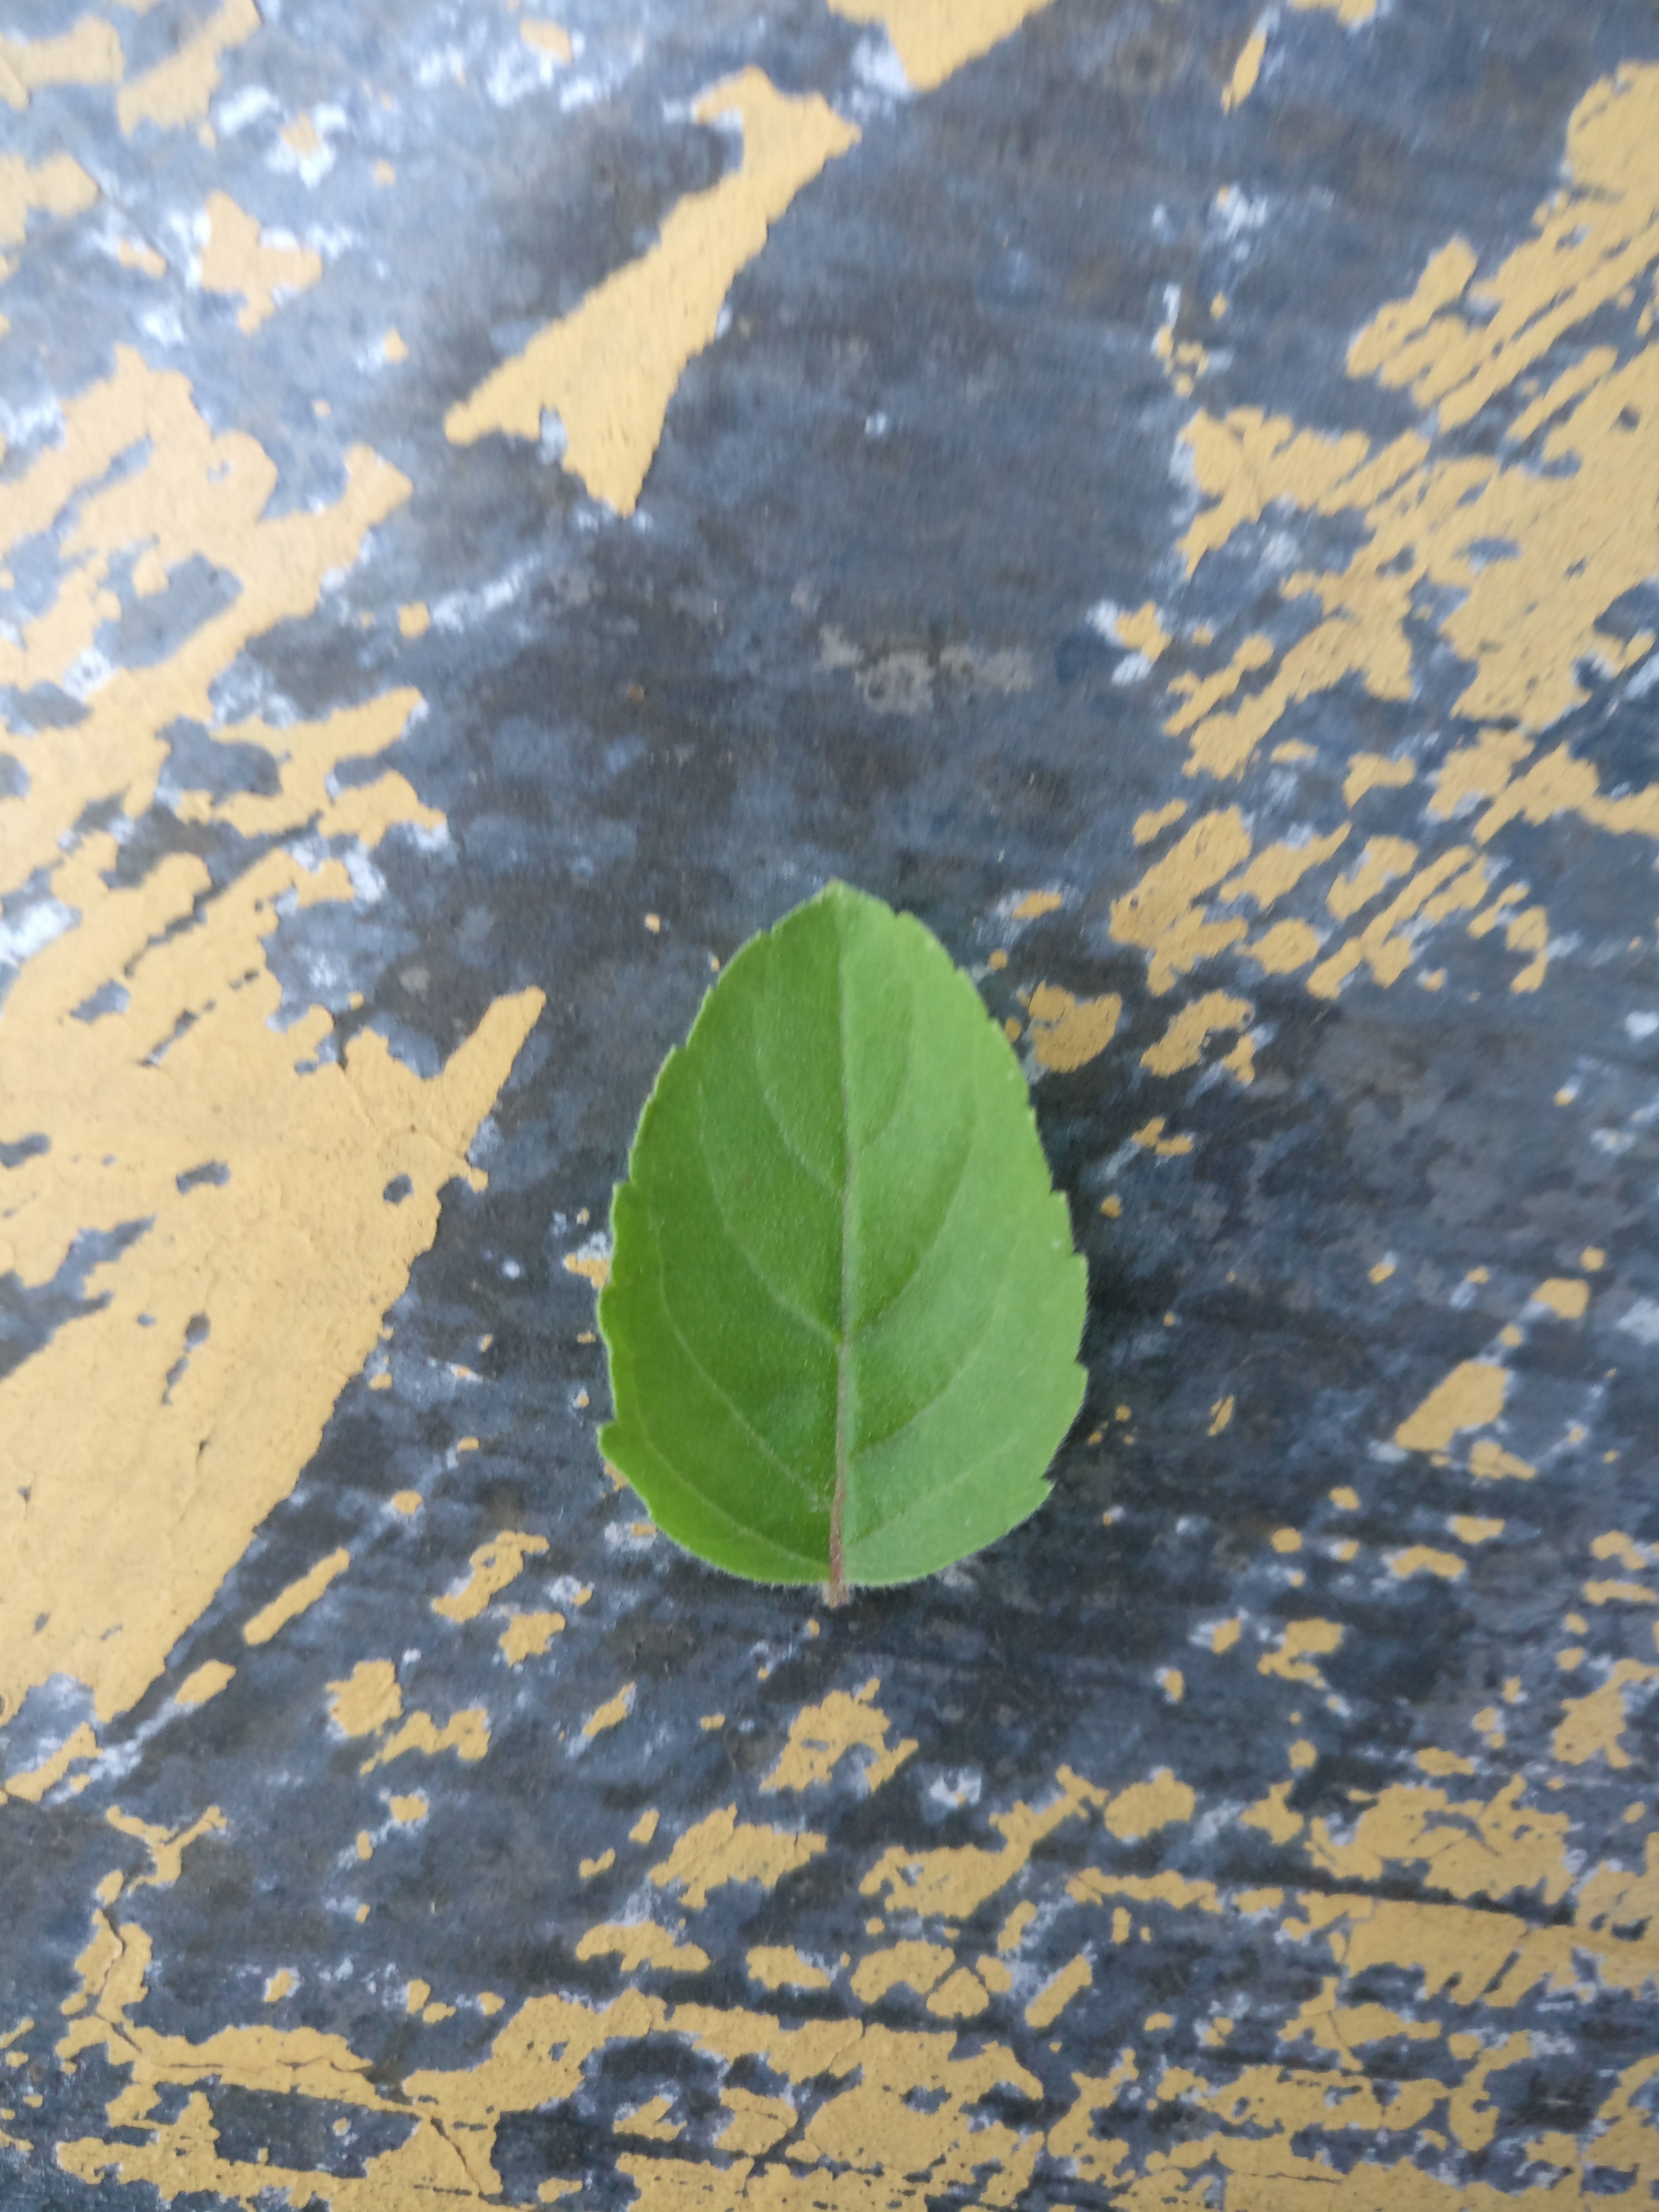
Plant: Tulsi